Edwardes Place

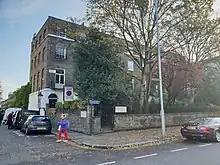
Edwardes Place in 2018

1-5 Edwardes Place is a grade II listed terrace of five houses set back from but facing Kensington High Street, with the road into Edwardes Square running alongside no.1, with the similar but longer Earl's Terrace on the other side.